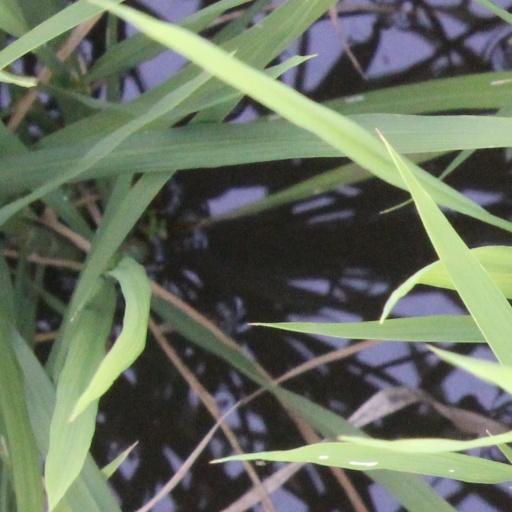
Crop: rice